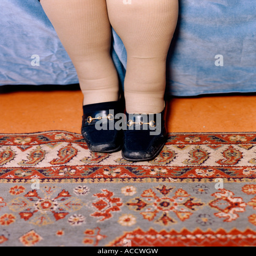
a pair of shoes on an elderly woman